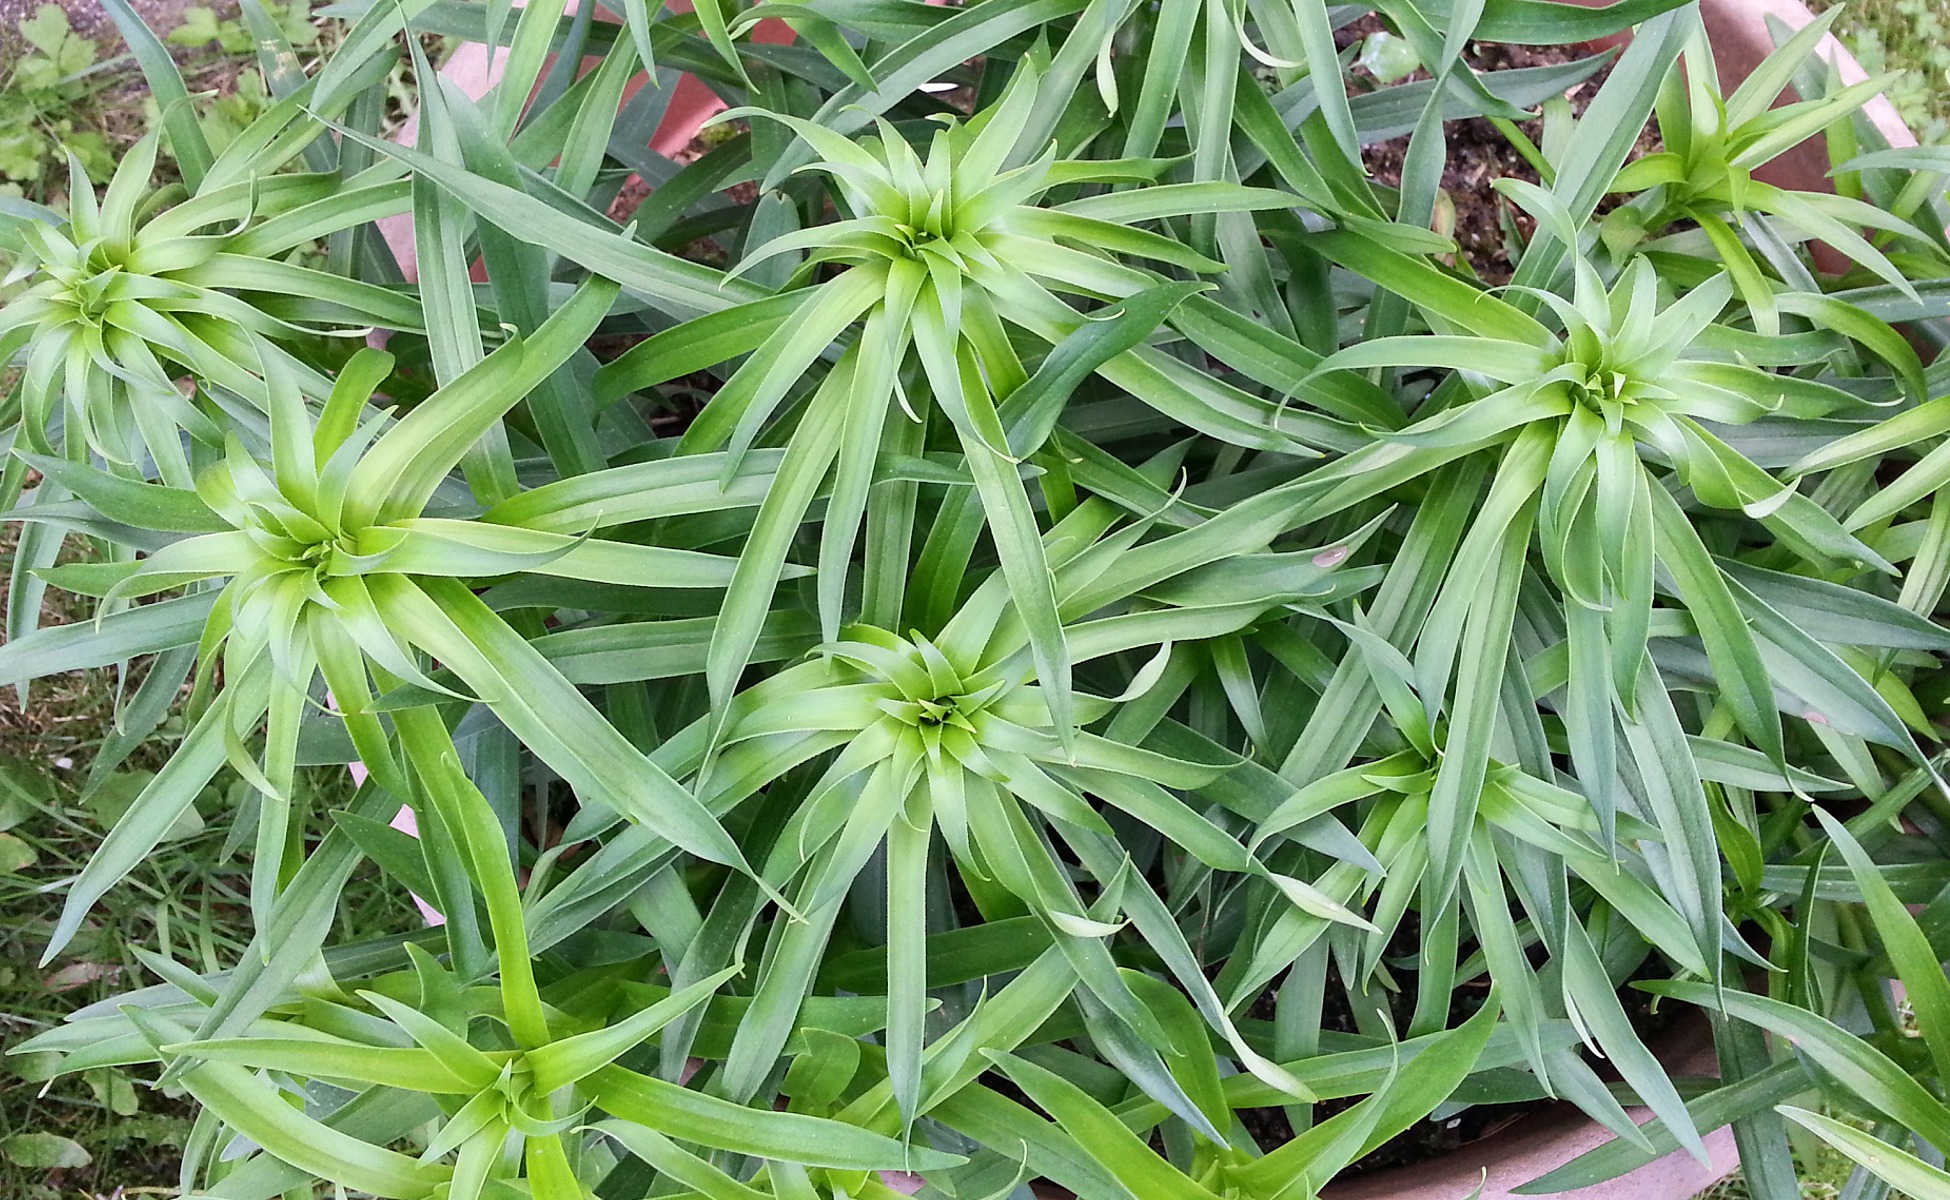
nature, plant, flower, summer, grow, botany, garden, flora, flowering plant, plant green, land plant